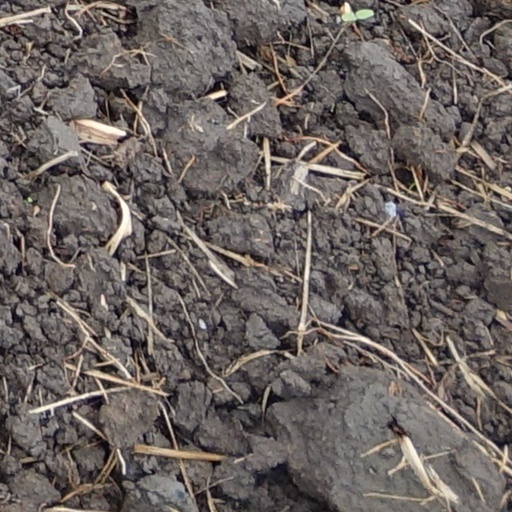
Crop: wheat